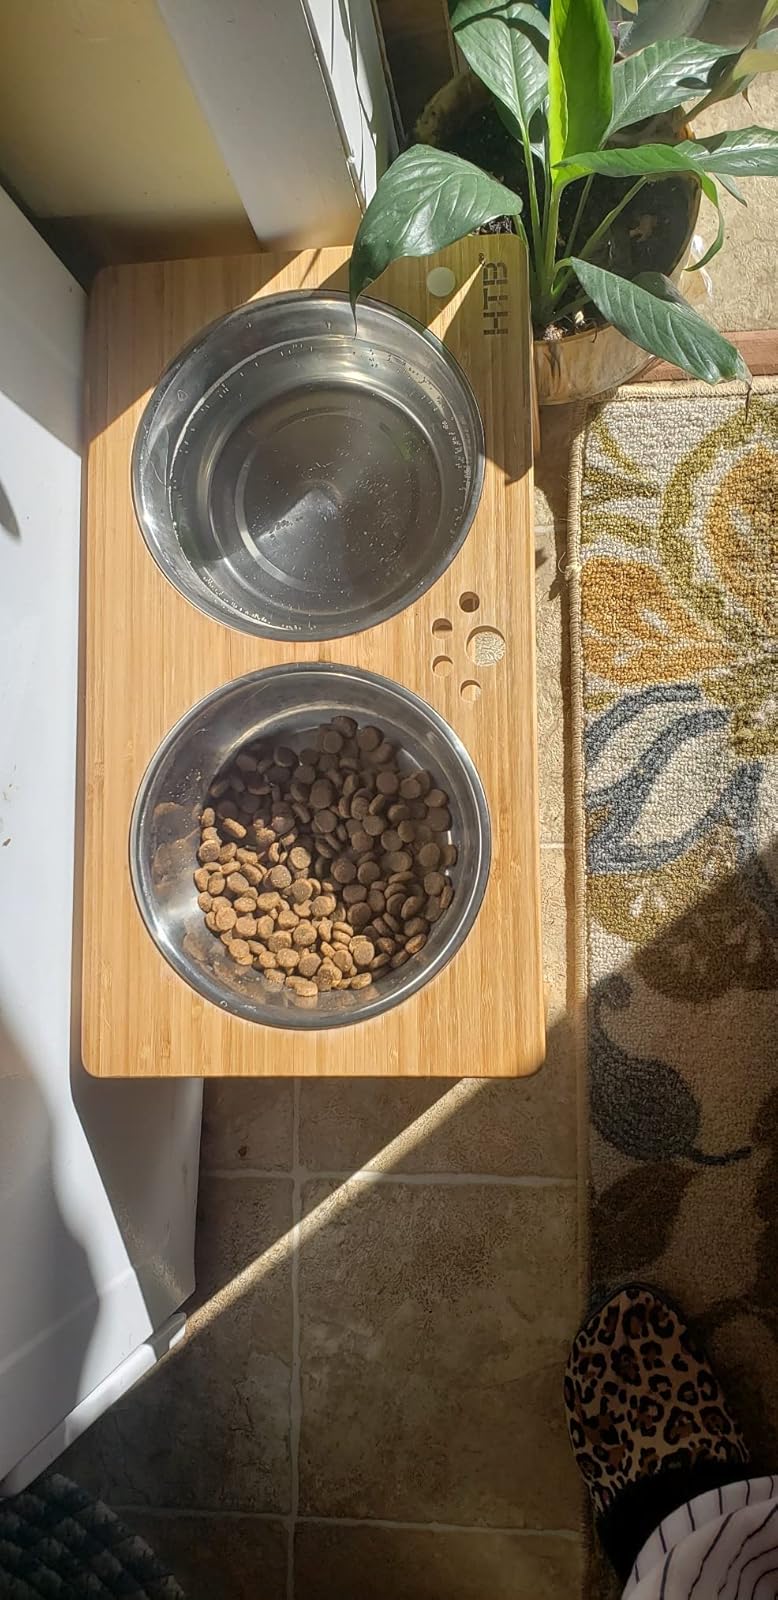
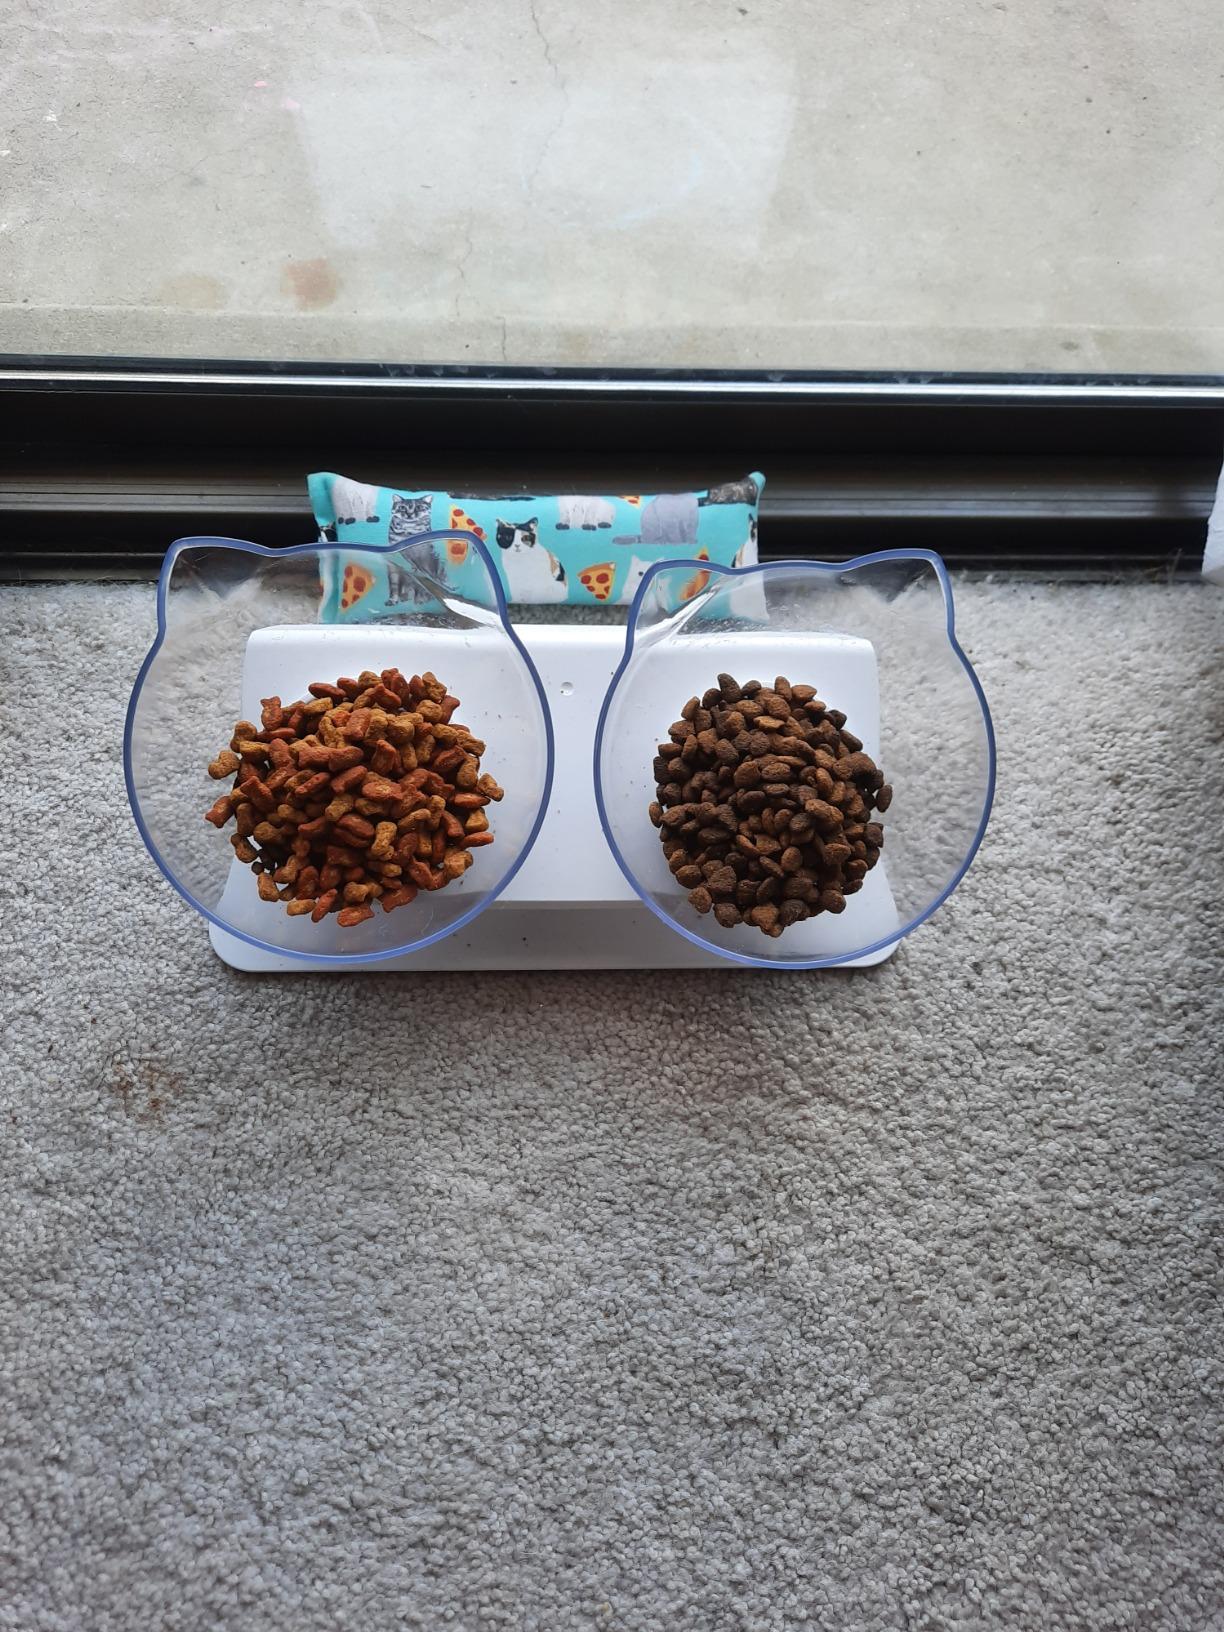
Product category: items_bowl
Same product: no